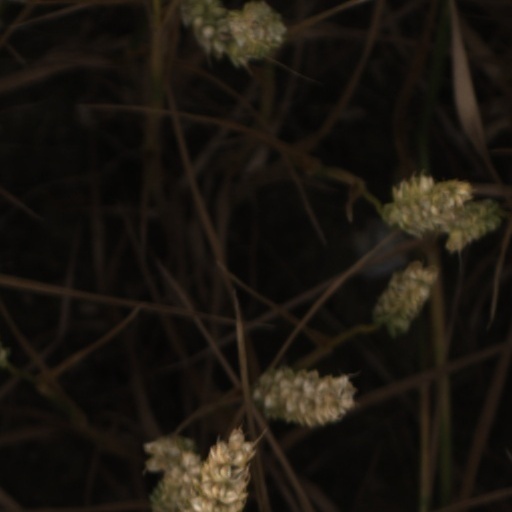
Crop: wheat